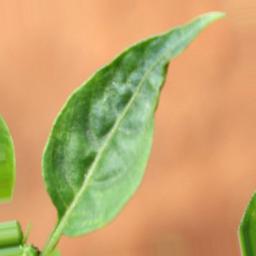
Label: mites_and_trips